Didsbury

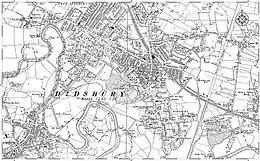
Ordnance survey map of Didsbury from 1905

On 28 April 1910, French pilot Louis Paulhan landed his Farman biplane in Barcicroft Fields, Pytha Fold Farm, on the borders of Withington, Burnage and Didsbury, at the end of the first flight from London to Manchester in under 24 hours, with one short overnight stop at Lichfield. Arriving at 5:30 am, Paulhan beat the British contender, Claude Grahame-White, winning a £10,000 prize offered by the "Daily Mail". This was the first powered flight into Manchester from any point outside the city. Two special trains were chartered to the newly built but unopened Burnage railway station to take spectators to the landing, many of whom had stood throughout the night. Paulhan's progress was followed throughout by a special train carrying his wife, Henri Farman and his mechanics. Afterwards, his train took the party to a civic reception given by the Lord Mayor of Manchester in the town hall. A house in Paulhan Road, constructed in the 1930s near the site of his landing, is marked by a blue plaque to commemorate his achievement.